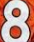
Number: 8